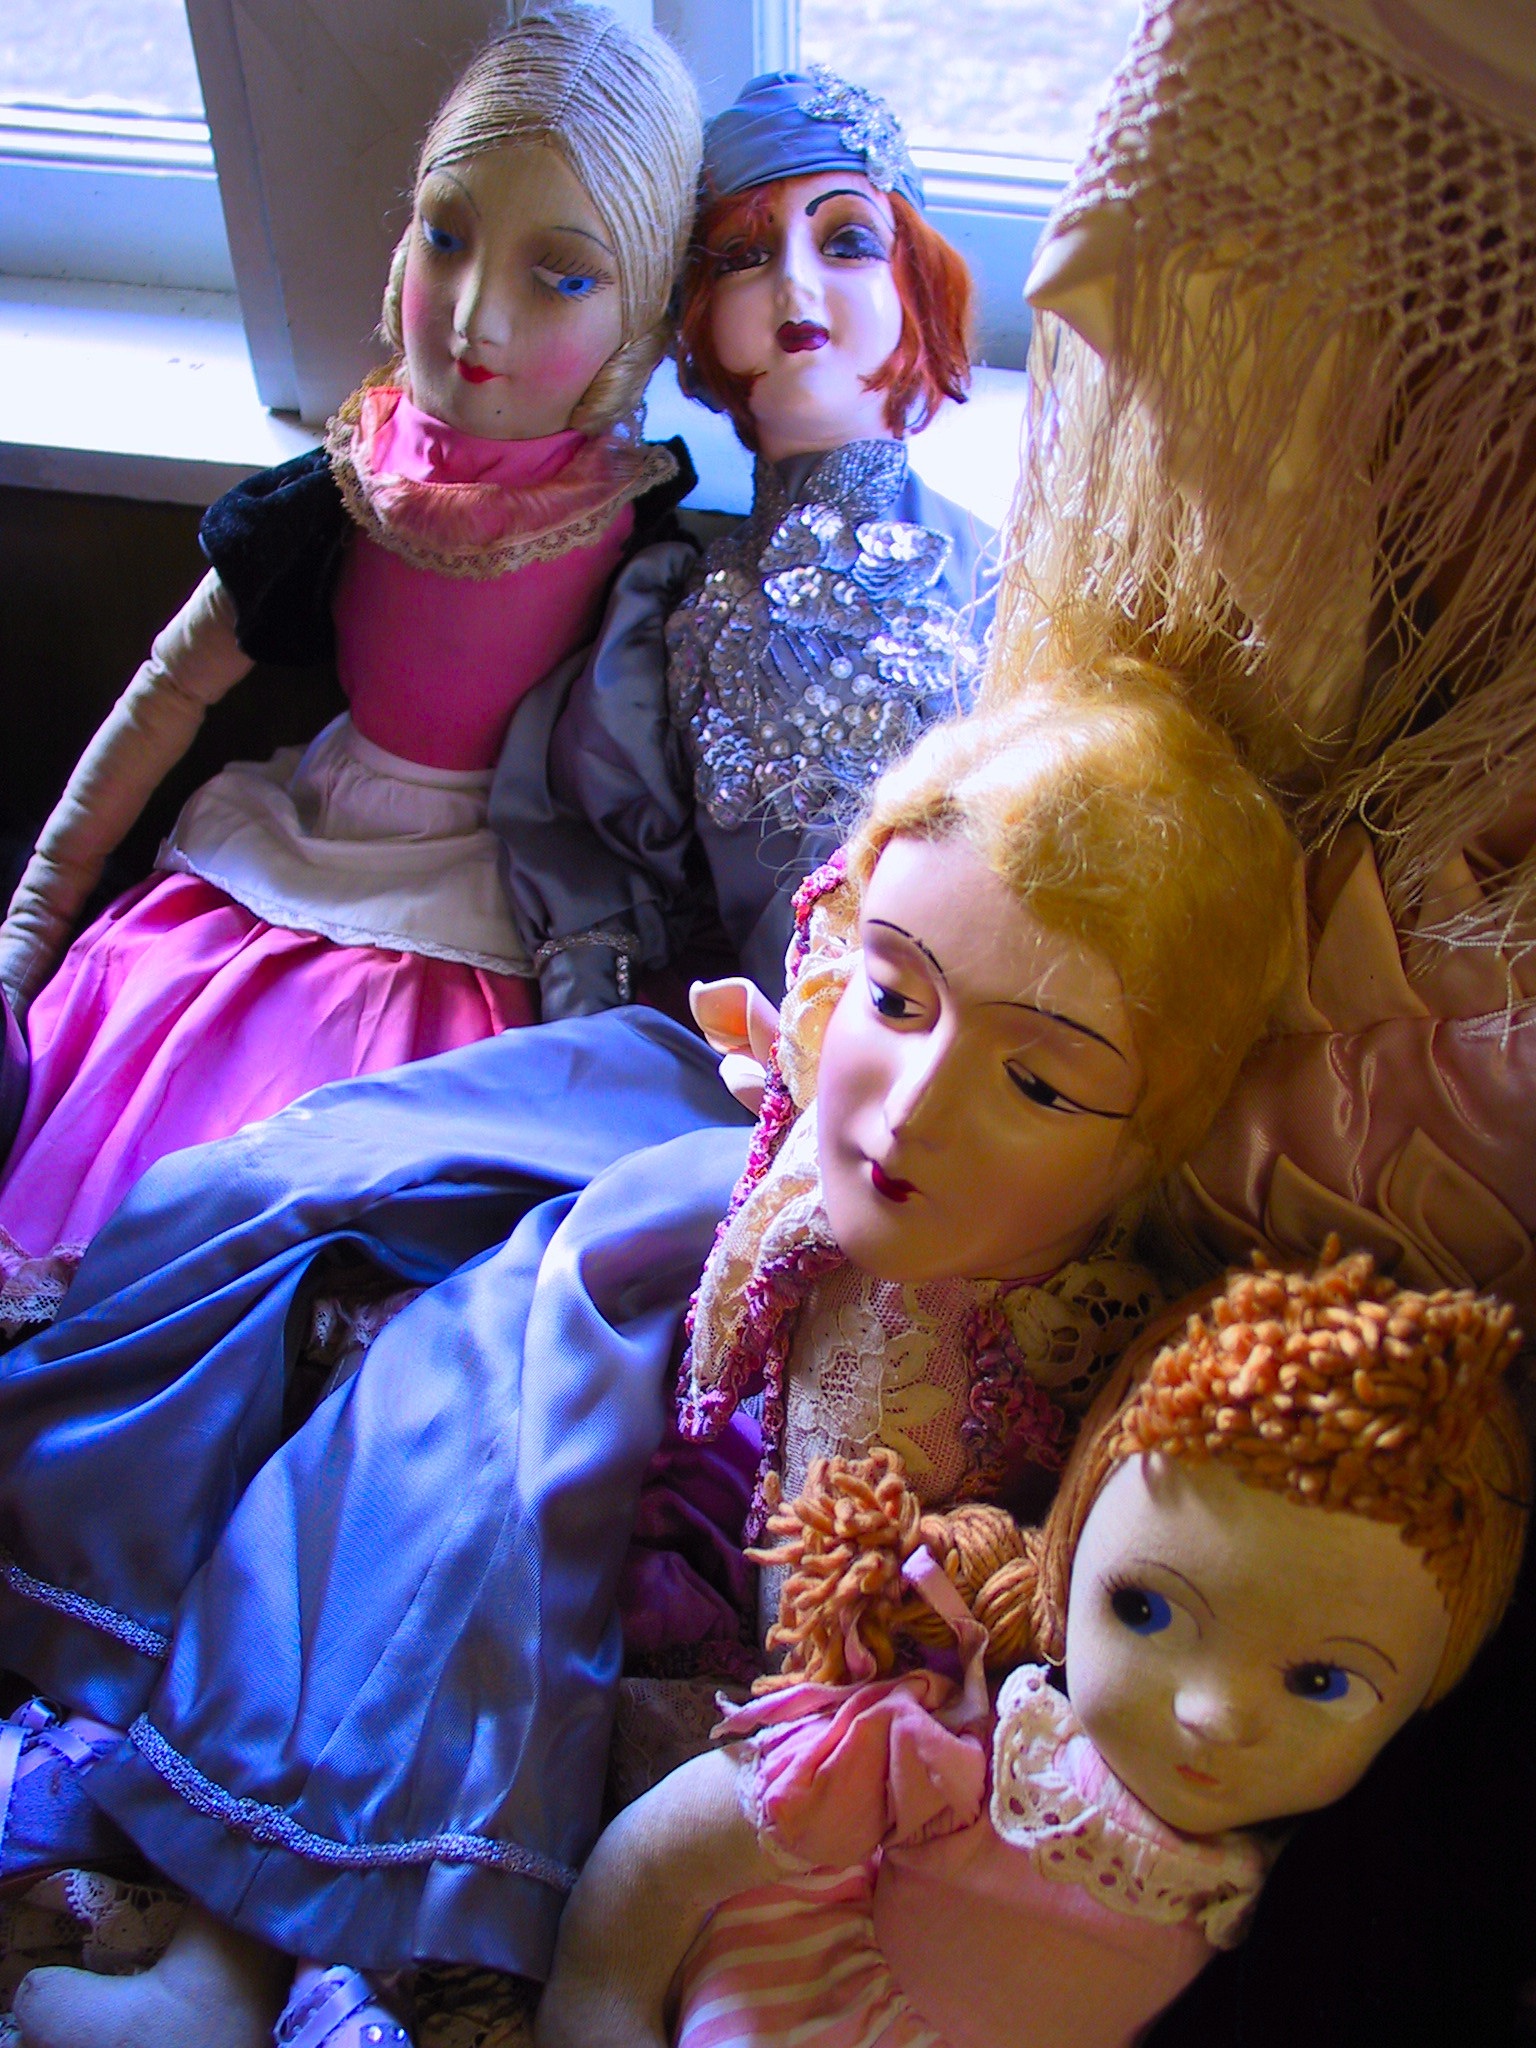
old, spooky, clothing, lady, toy, doll, dress, costume, toy doll, group dolls, antique dolls, vintage doll